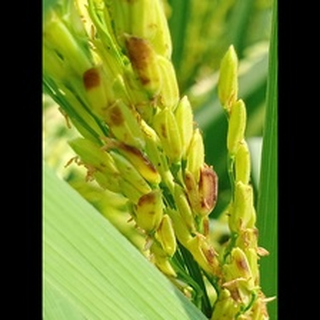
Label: diseased_rice